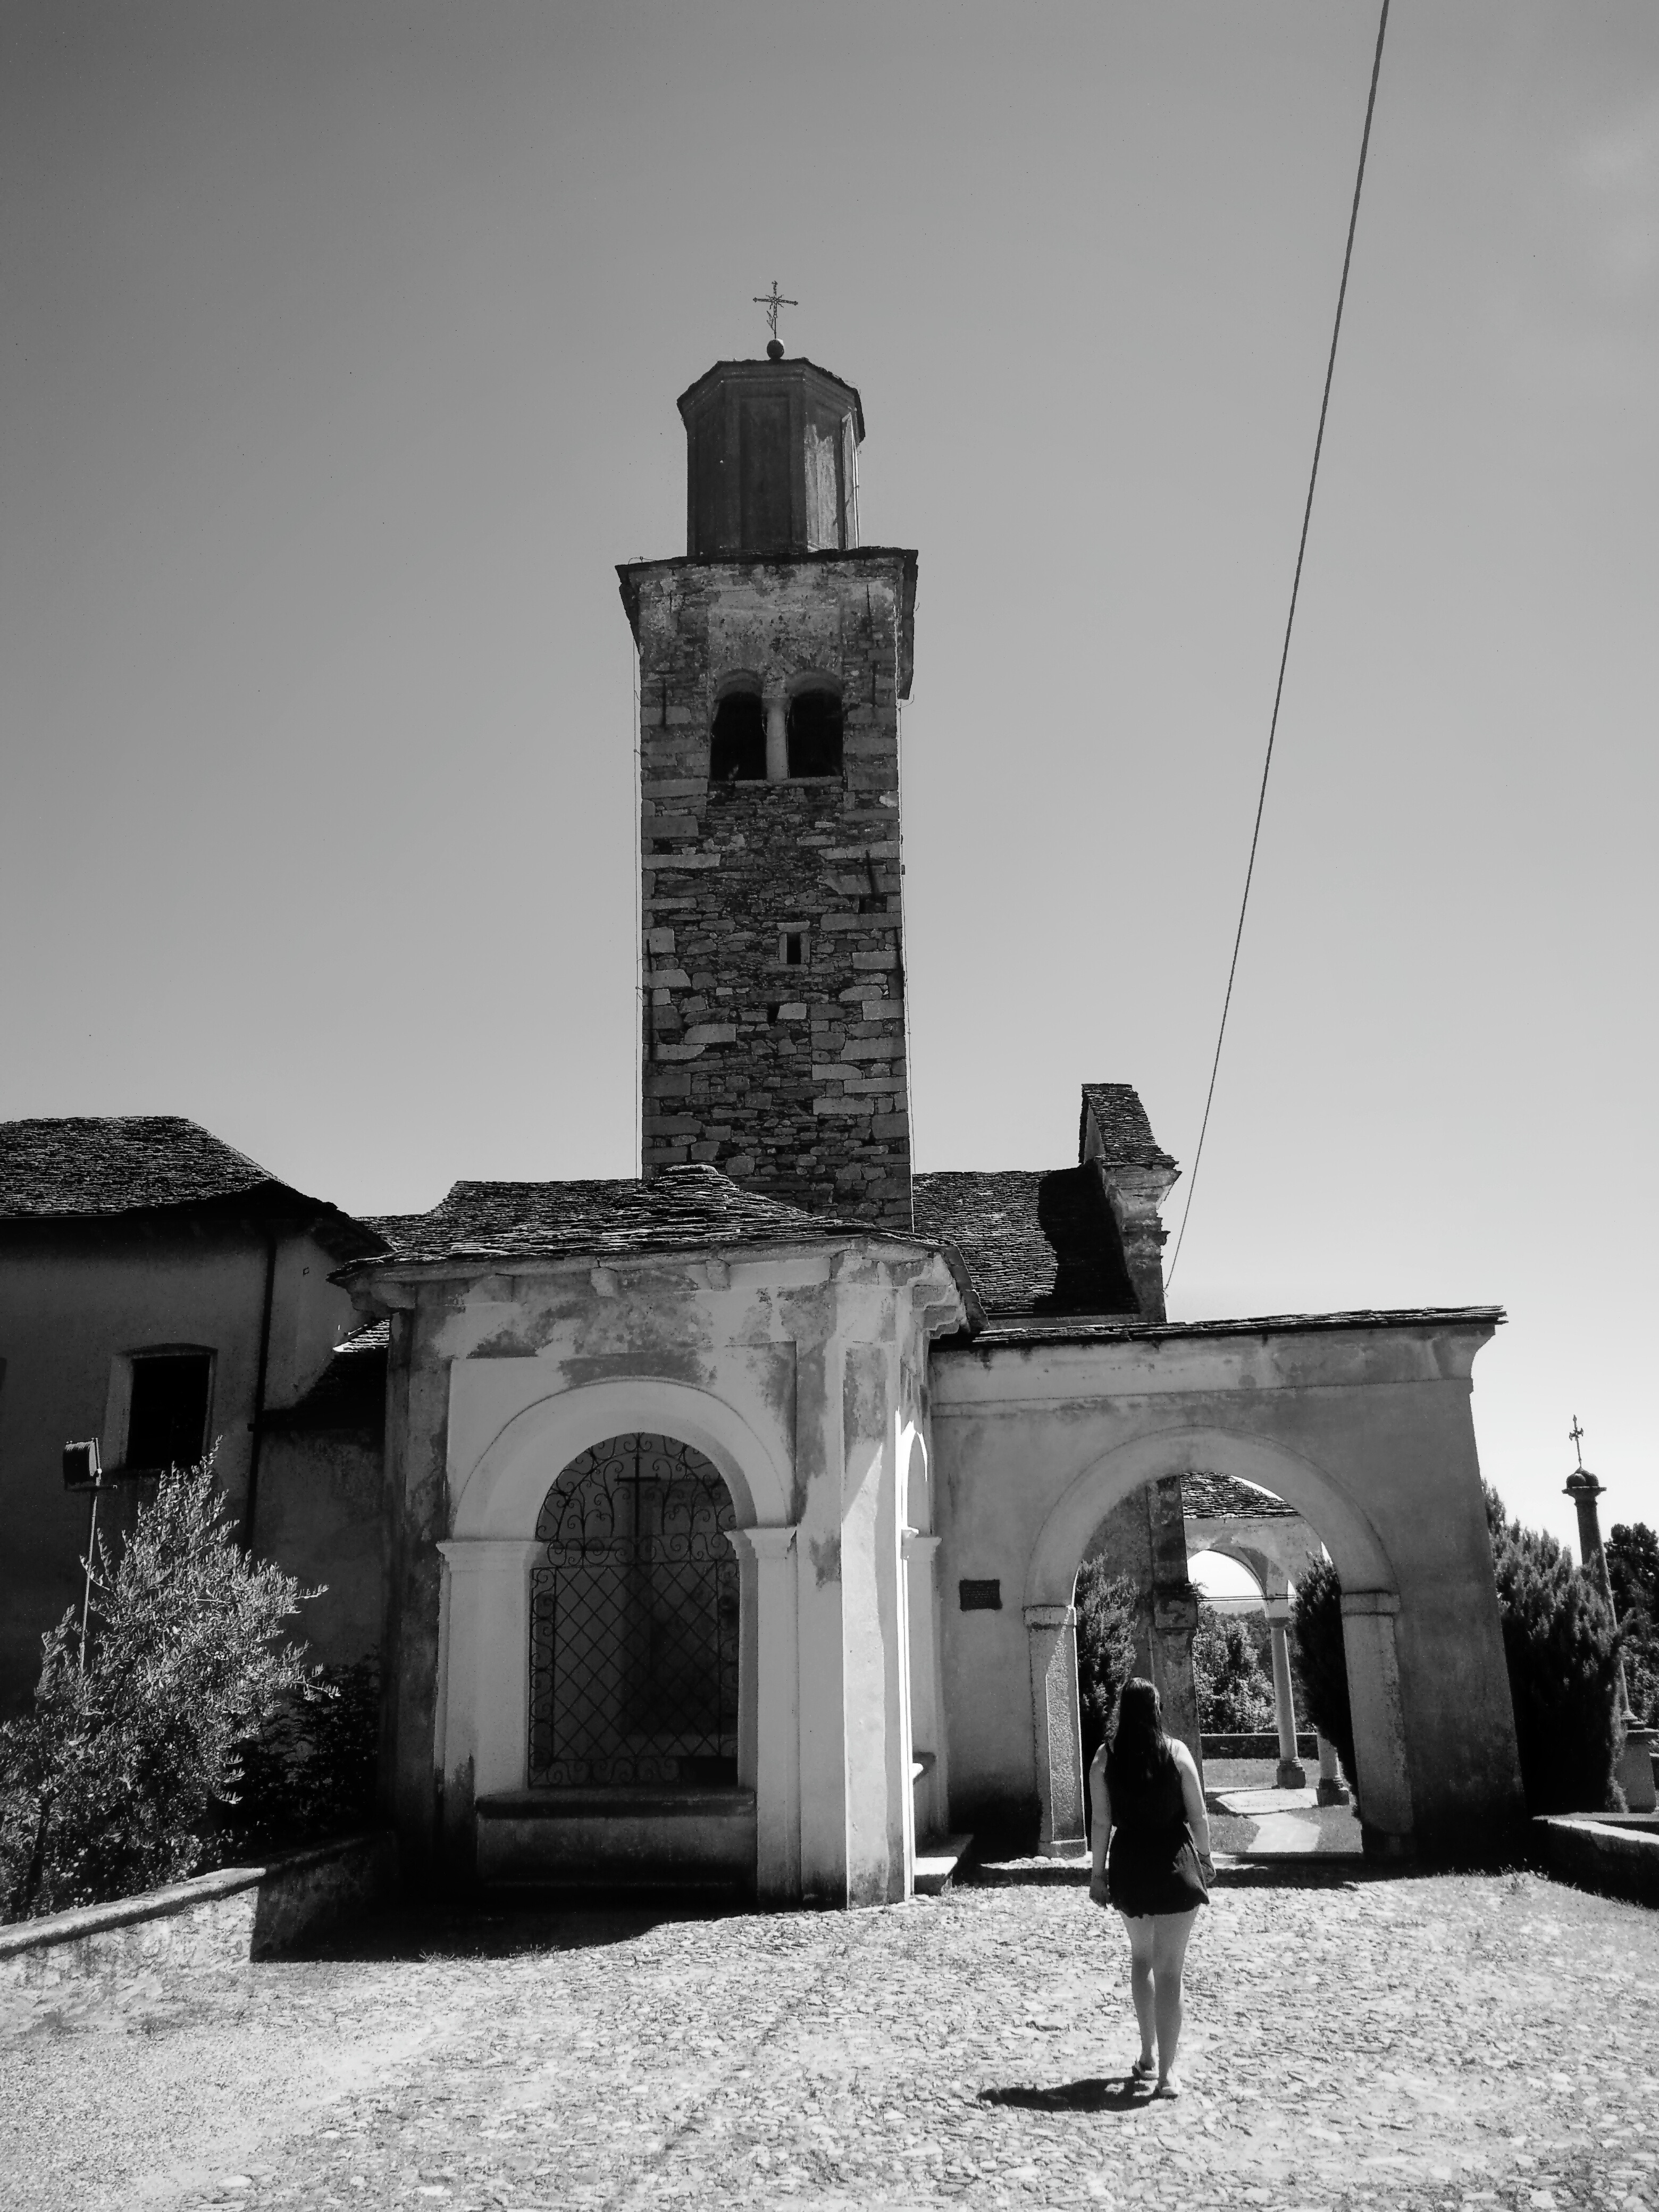
black and white, white, house, tower, church, chapel, black, monochrome, place of worship, photograph, history, monochrome photography